Livia De Stefani

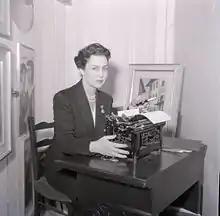
Livia De Stefani

In midlife, De Stefani began writing fiction, and published her novel "La vigna di uve nere" (1953, published in English as "Black Grapes"). She went on to write a collection of three short stories, "Gli affatturati" (1955), another collection of short stories, "Viaggio di una sconosciuta" (1963, "Journey of an Unknown Woman"), several more novels, "Passione di Rosa" (1958, "The Passion of Rosa"), "La signora di Cariddi" (1971, "The Lady of Cariddi"), and "La Stella Assenzio" (1975, "The Star Absinthe"), and a memoir, "La mafia alle mie" (1991, "The Mafia Behind Me").